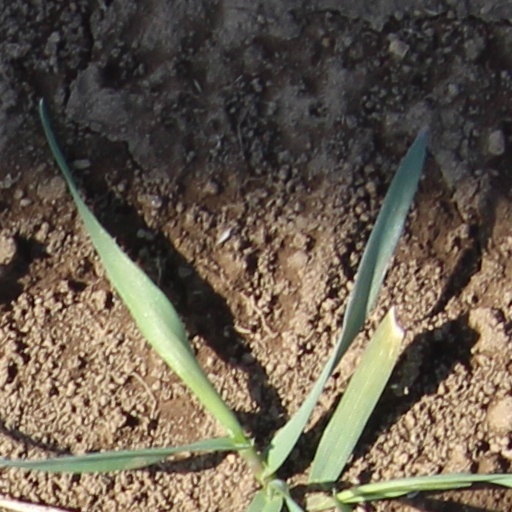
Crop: wheat